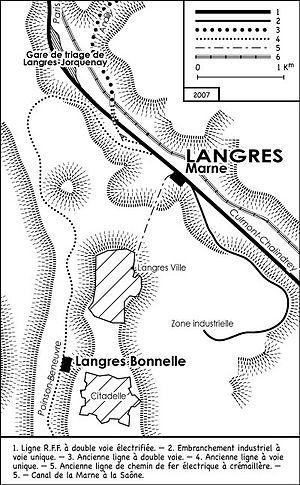
La gare de Langres est une gare ferroviaire française de la ligne de Paris-Est à Mulhouse-Ville, située sur le territoire de la commune de Langres, dans le département de la Haute-Marne, en région Grand Est.
Le chemin de fer à crémaillère de Langres est la première ligne de chemin de fer à crémaillère construite en France ; elle desservait la place-forte de Langres, dans la Haute-Marne, depuis la gare des chemins de fer de l'Est située en contrebas, le long de la Marne.